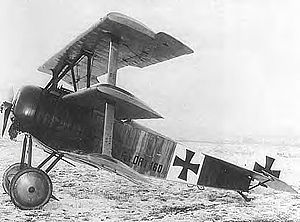
Biplan
Tysk Fokker Dr.I (triplan)
Et biplan er en todækker – en flyvemaskine med to sæt vinger placeret over hinanden.